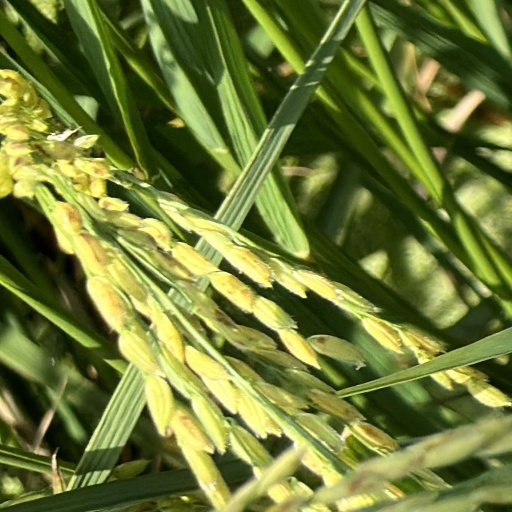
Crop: rice